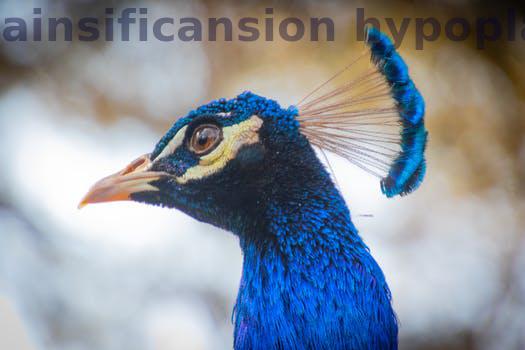
Label: Watermark